Leonard Osborn

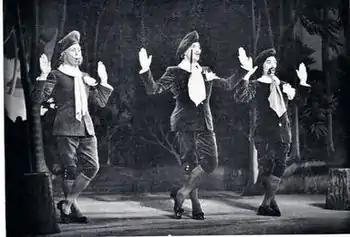
Osborn (centre) with John Reed (l) and Ivor Evans in "Patience"

Leonard Osborn (11 November 1914 – 28 September 1994) was an English opera singer and actor, best known for his portrayal of the tenor roles in the Savoy Operas with the D'Oyly Carte Opera Company. An accomplished actor and dancer, he later became a stage director for the company.